Sky position (RA, Dec in degrees): 135.859, 15.645
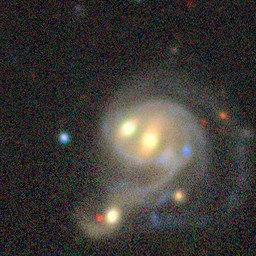
Galaxy morphology: Merging Galaxies